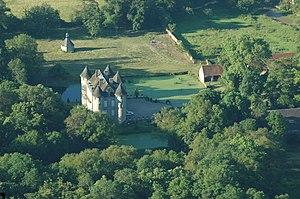
Le château de Demoret à Trévol, Allier, France.
Simon de Coiffier de Moret est un homme politique et écrivain français né le 30 mai 1764 à Moulins et décédé le 1ᵉʳ janvier 1826 à Amiens.